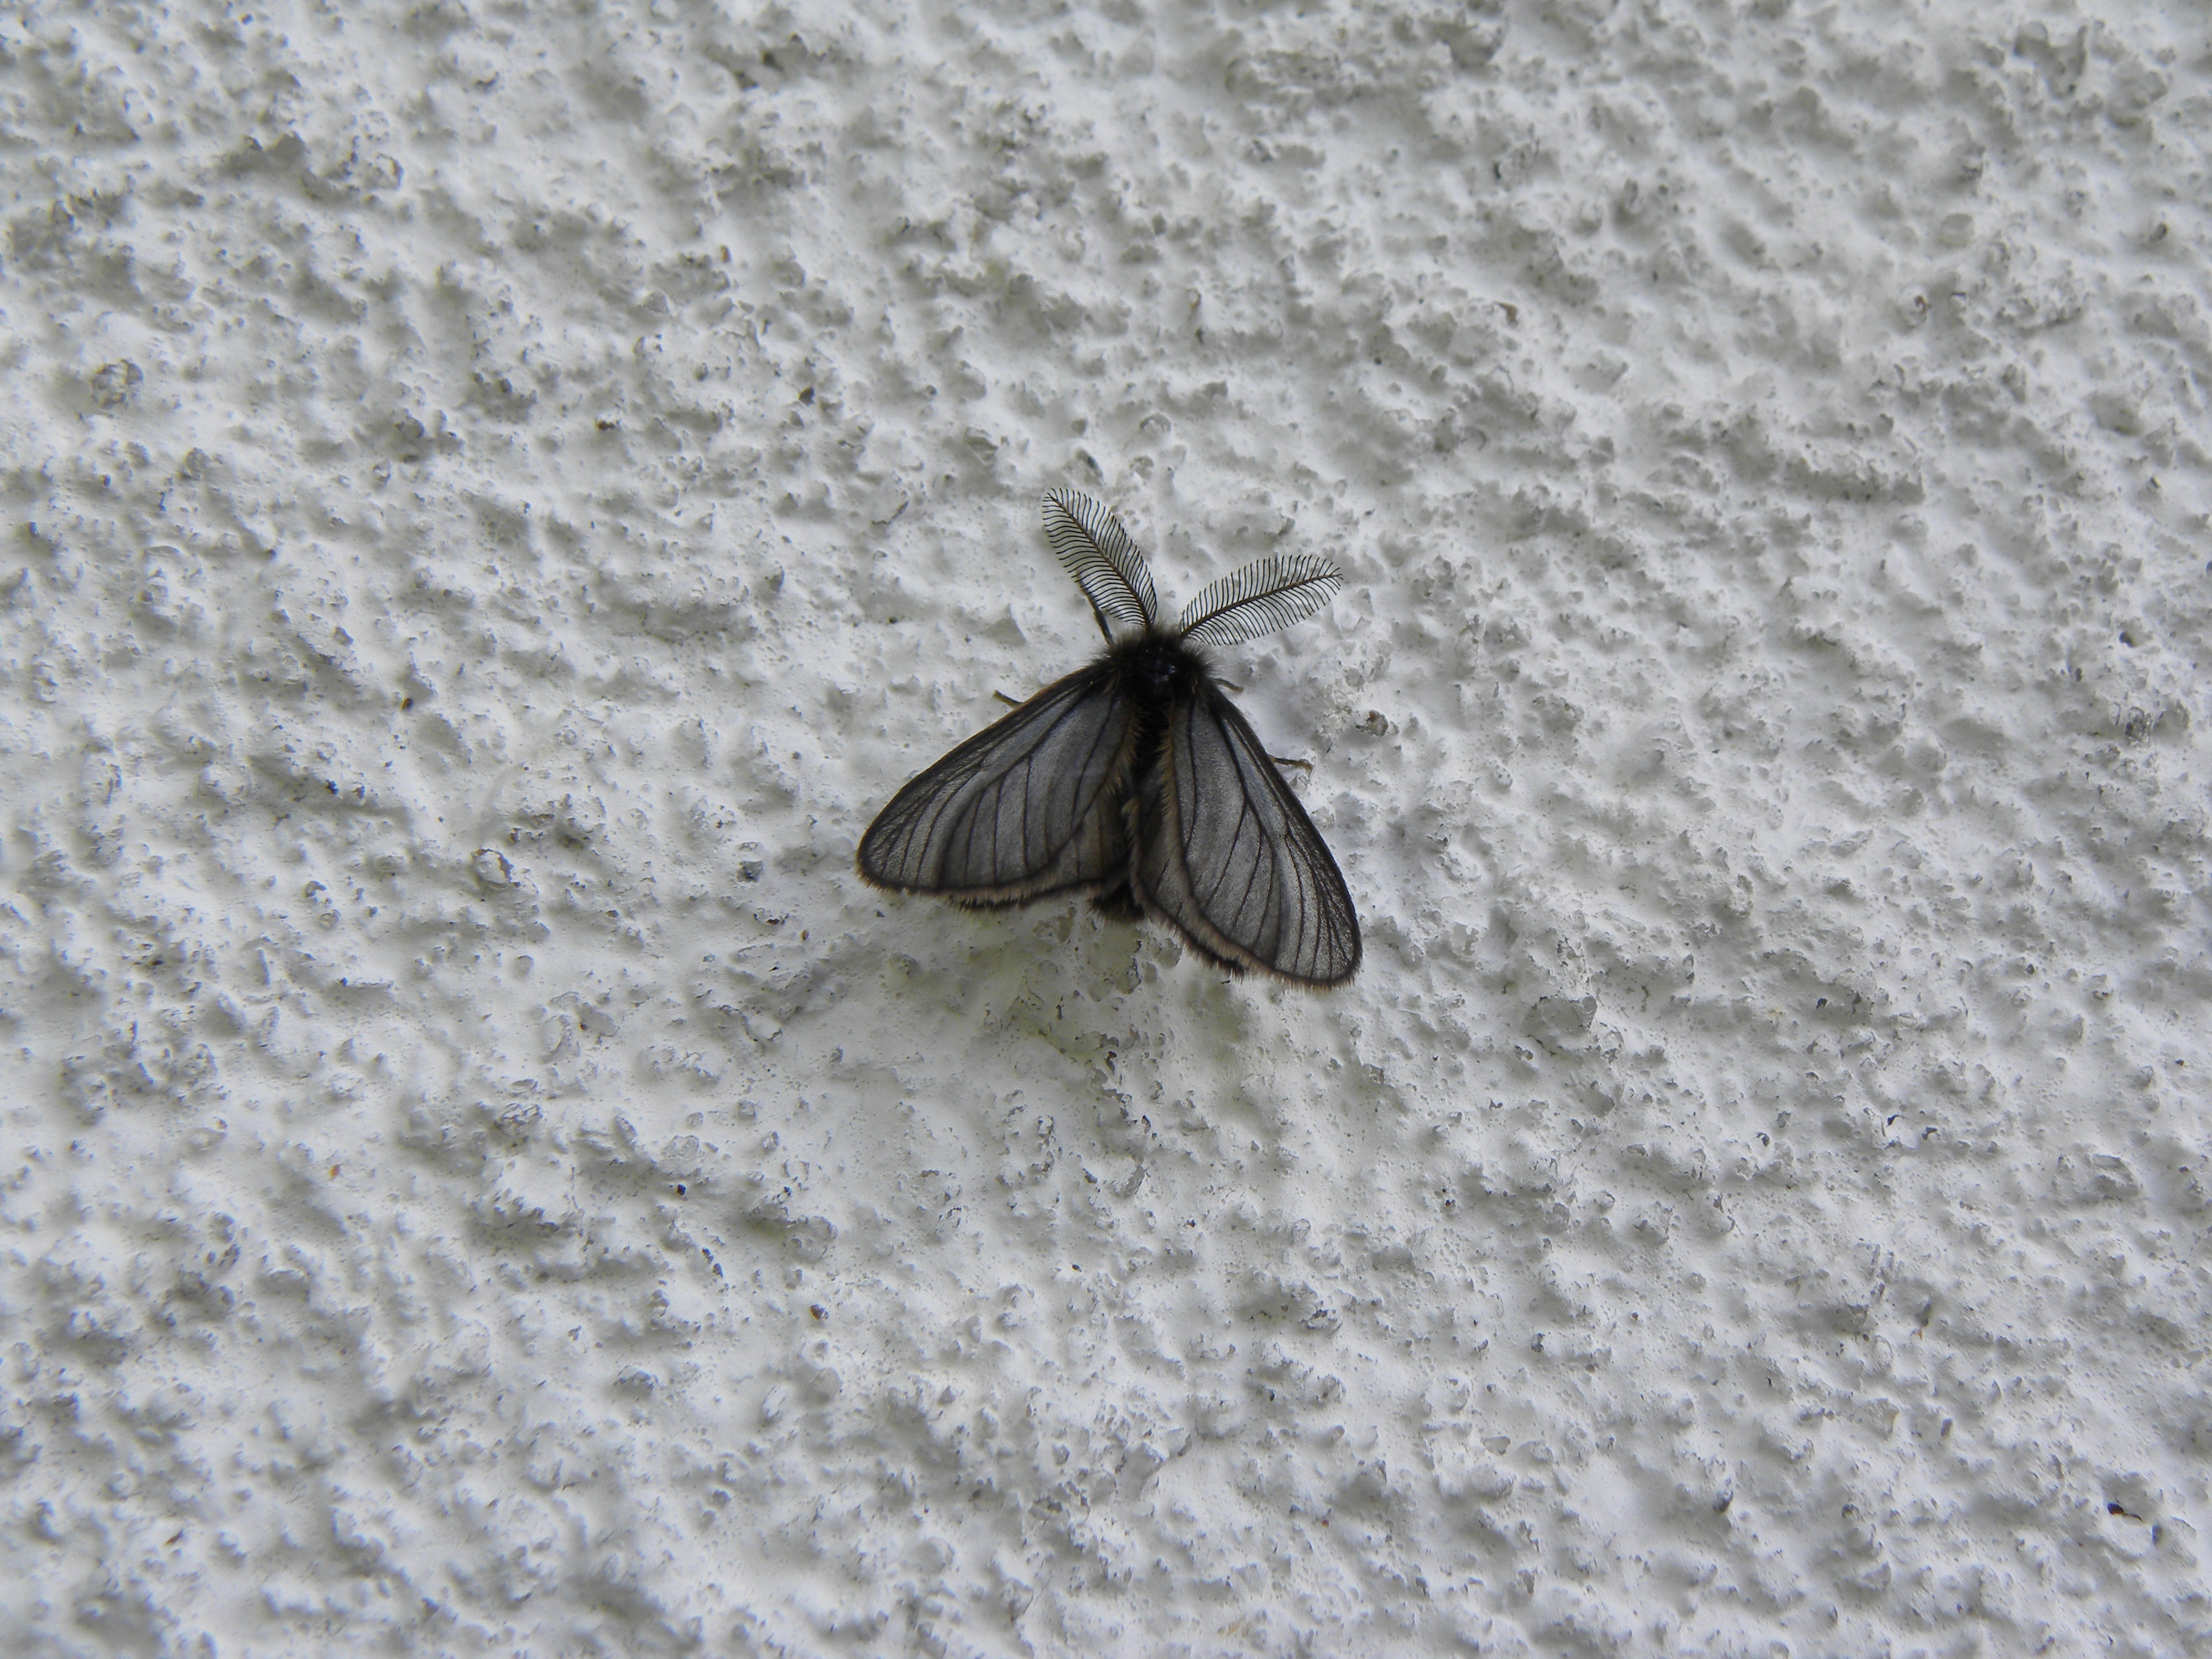
wing, leaf, animal, insect, moth, butterfly, black, fauna, invertebrate, close up, macro photography, arthropod, pollinator, moths and butterflies